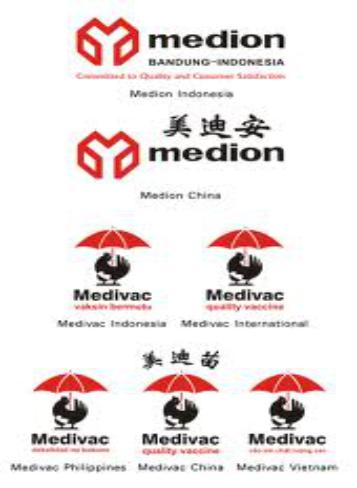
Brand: Medion
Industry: Electronic